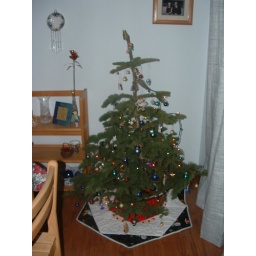
Little tree of 2005 in the kitchen